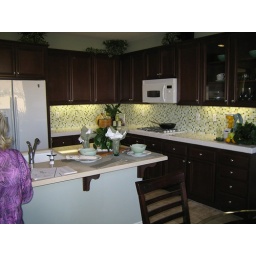
large kitchen, center island has the sink, I am standing in the eating nook